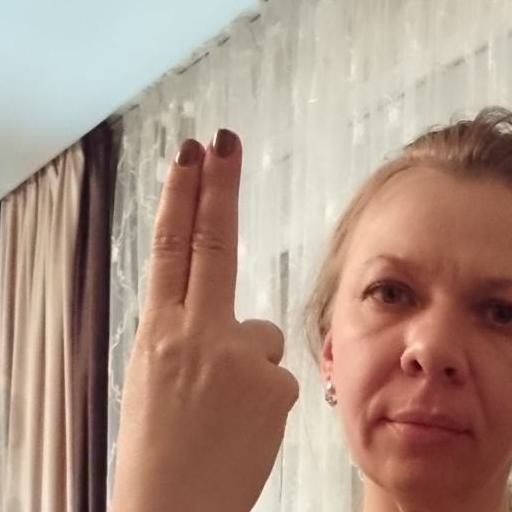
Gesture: two_up_inverted